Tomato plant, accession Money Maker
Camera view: vertical (180 deg); turntable rotation: 120 degrees
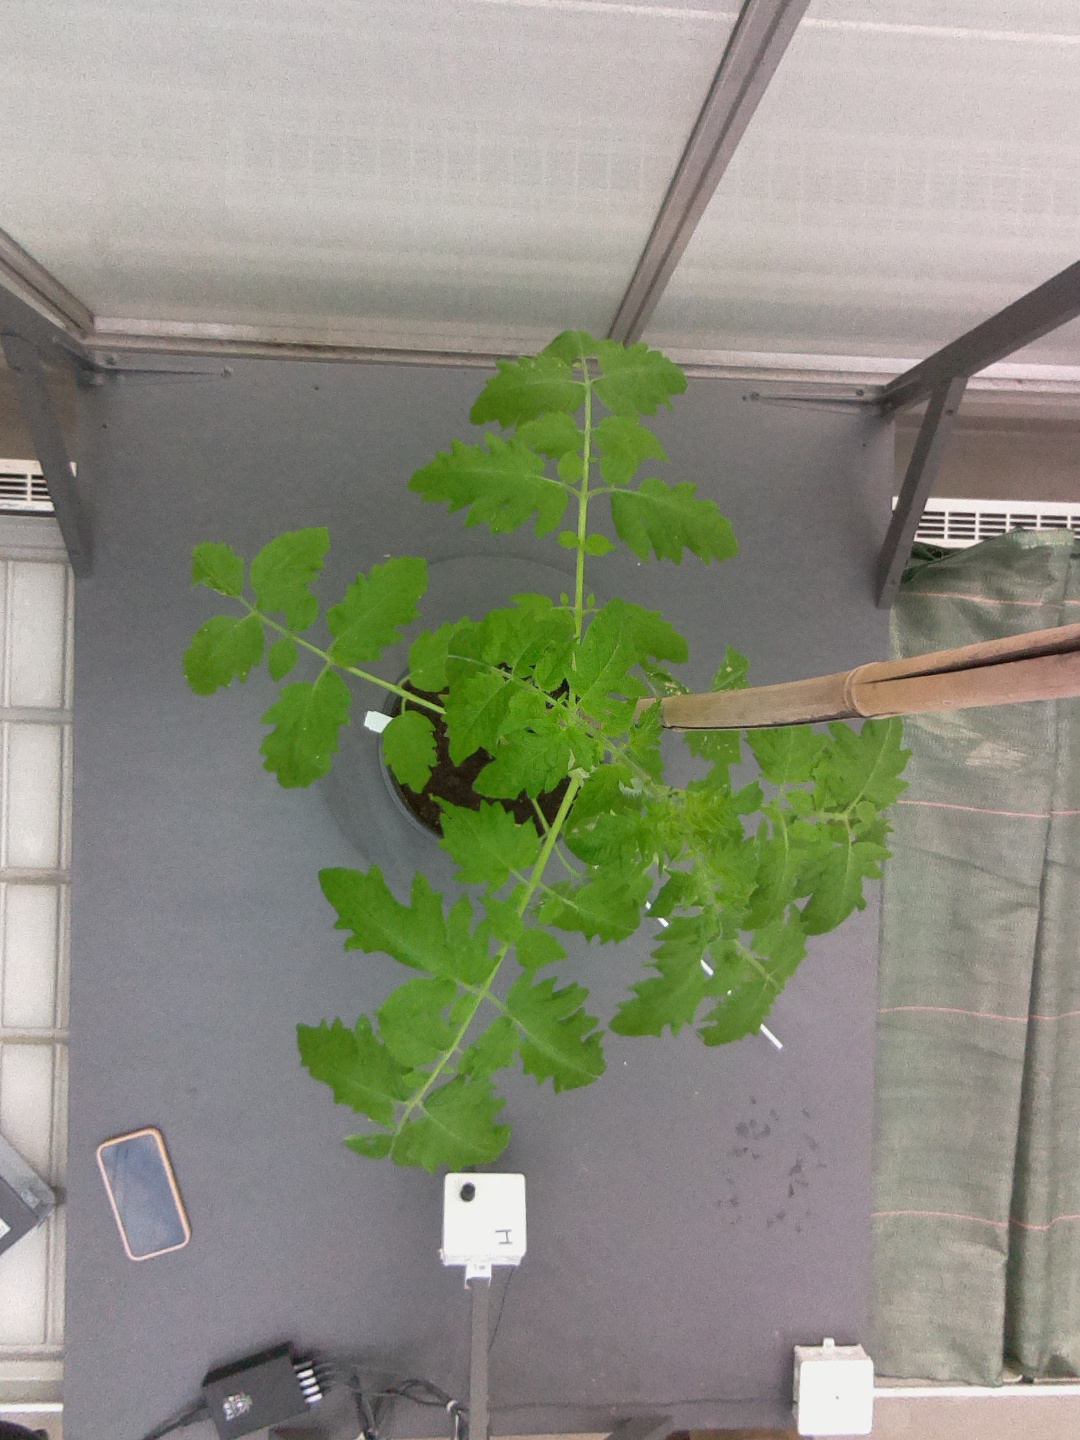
BBCH growth stage 15: 10 of true leaves visible